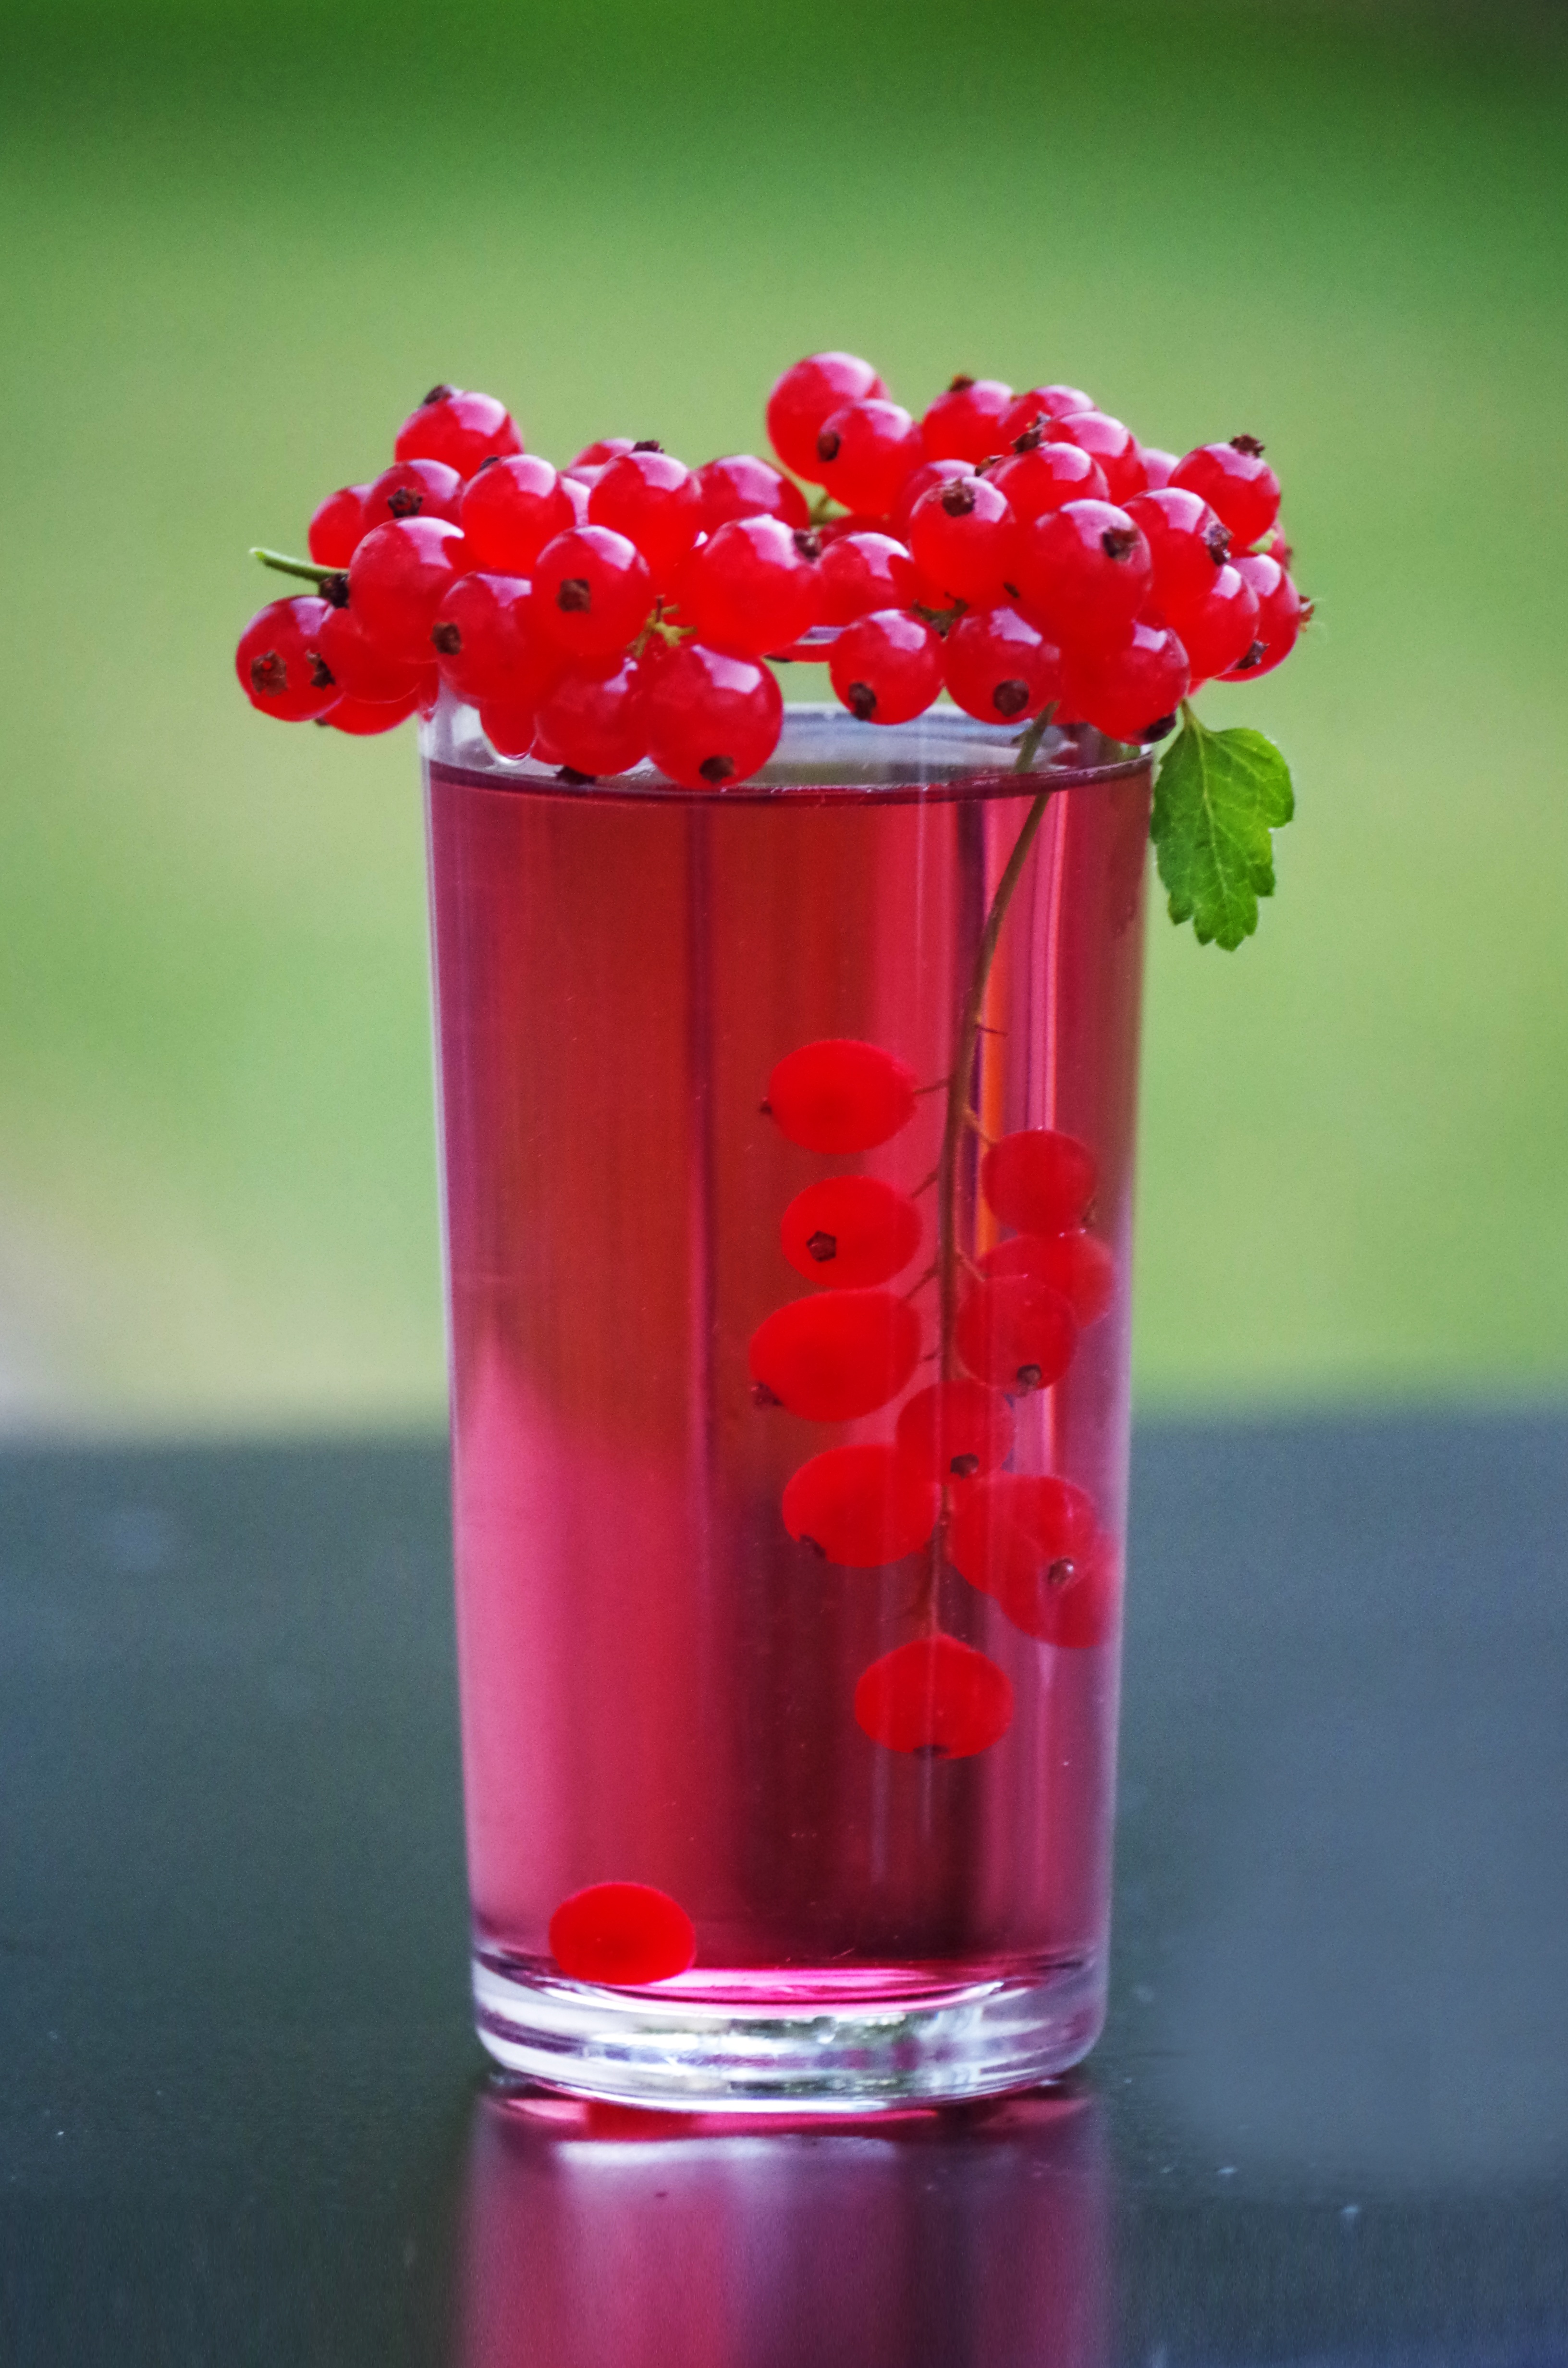
plant, raspberry, fruit, berry, flower, petal, food, red, produce, color, drink, garden, healthy, health, juice, macro photography, bunch of grapes, currant